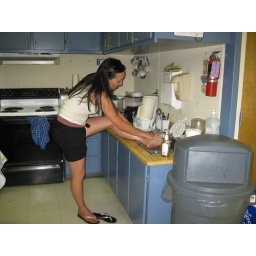
washing ur feet in the kitchen sink at club- a daily/normal occurance